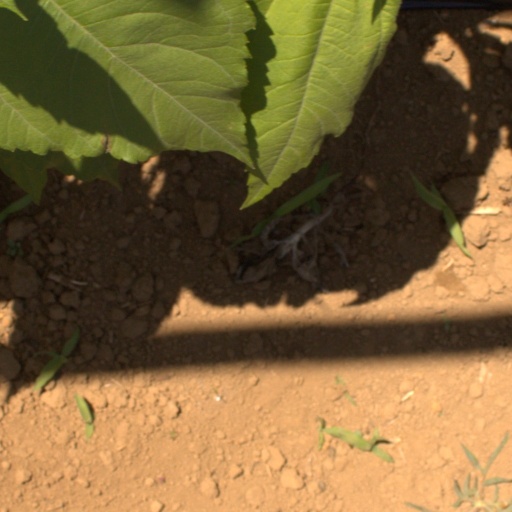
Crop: Jerusalem artichoke